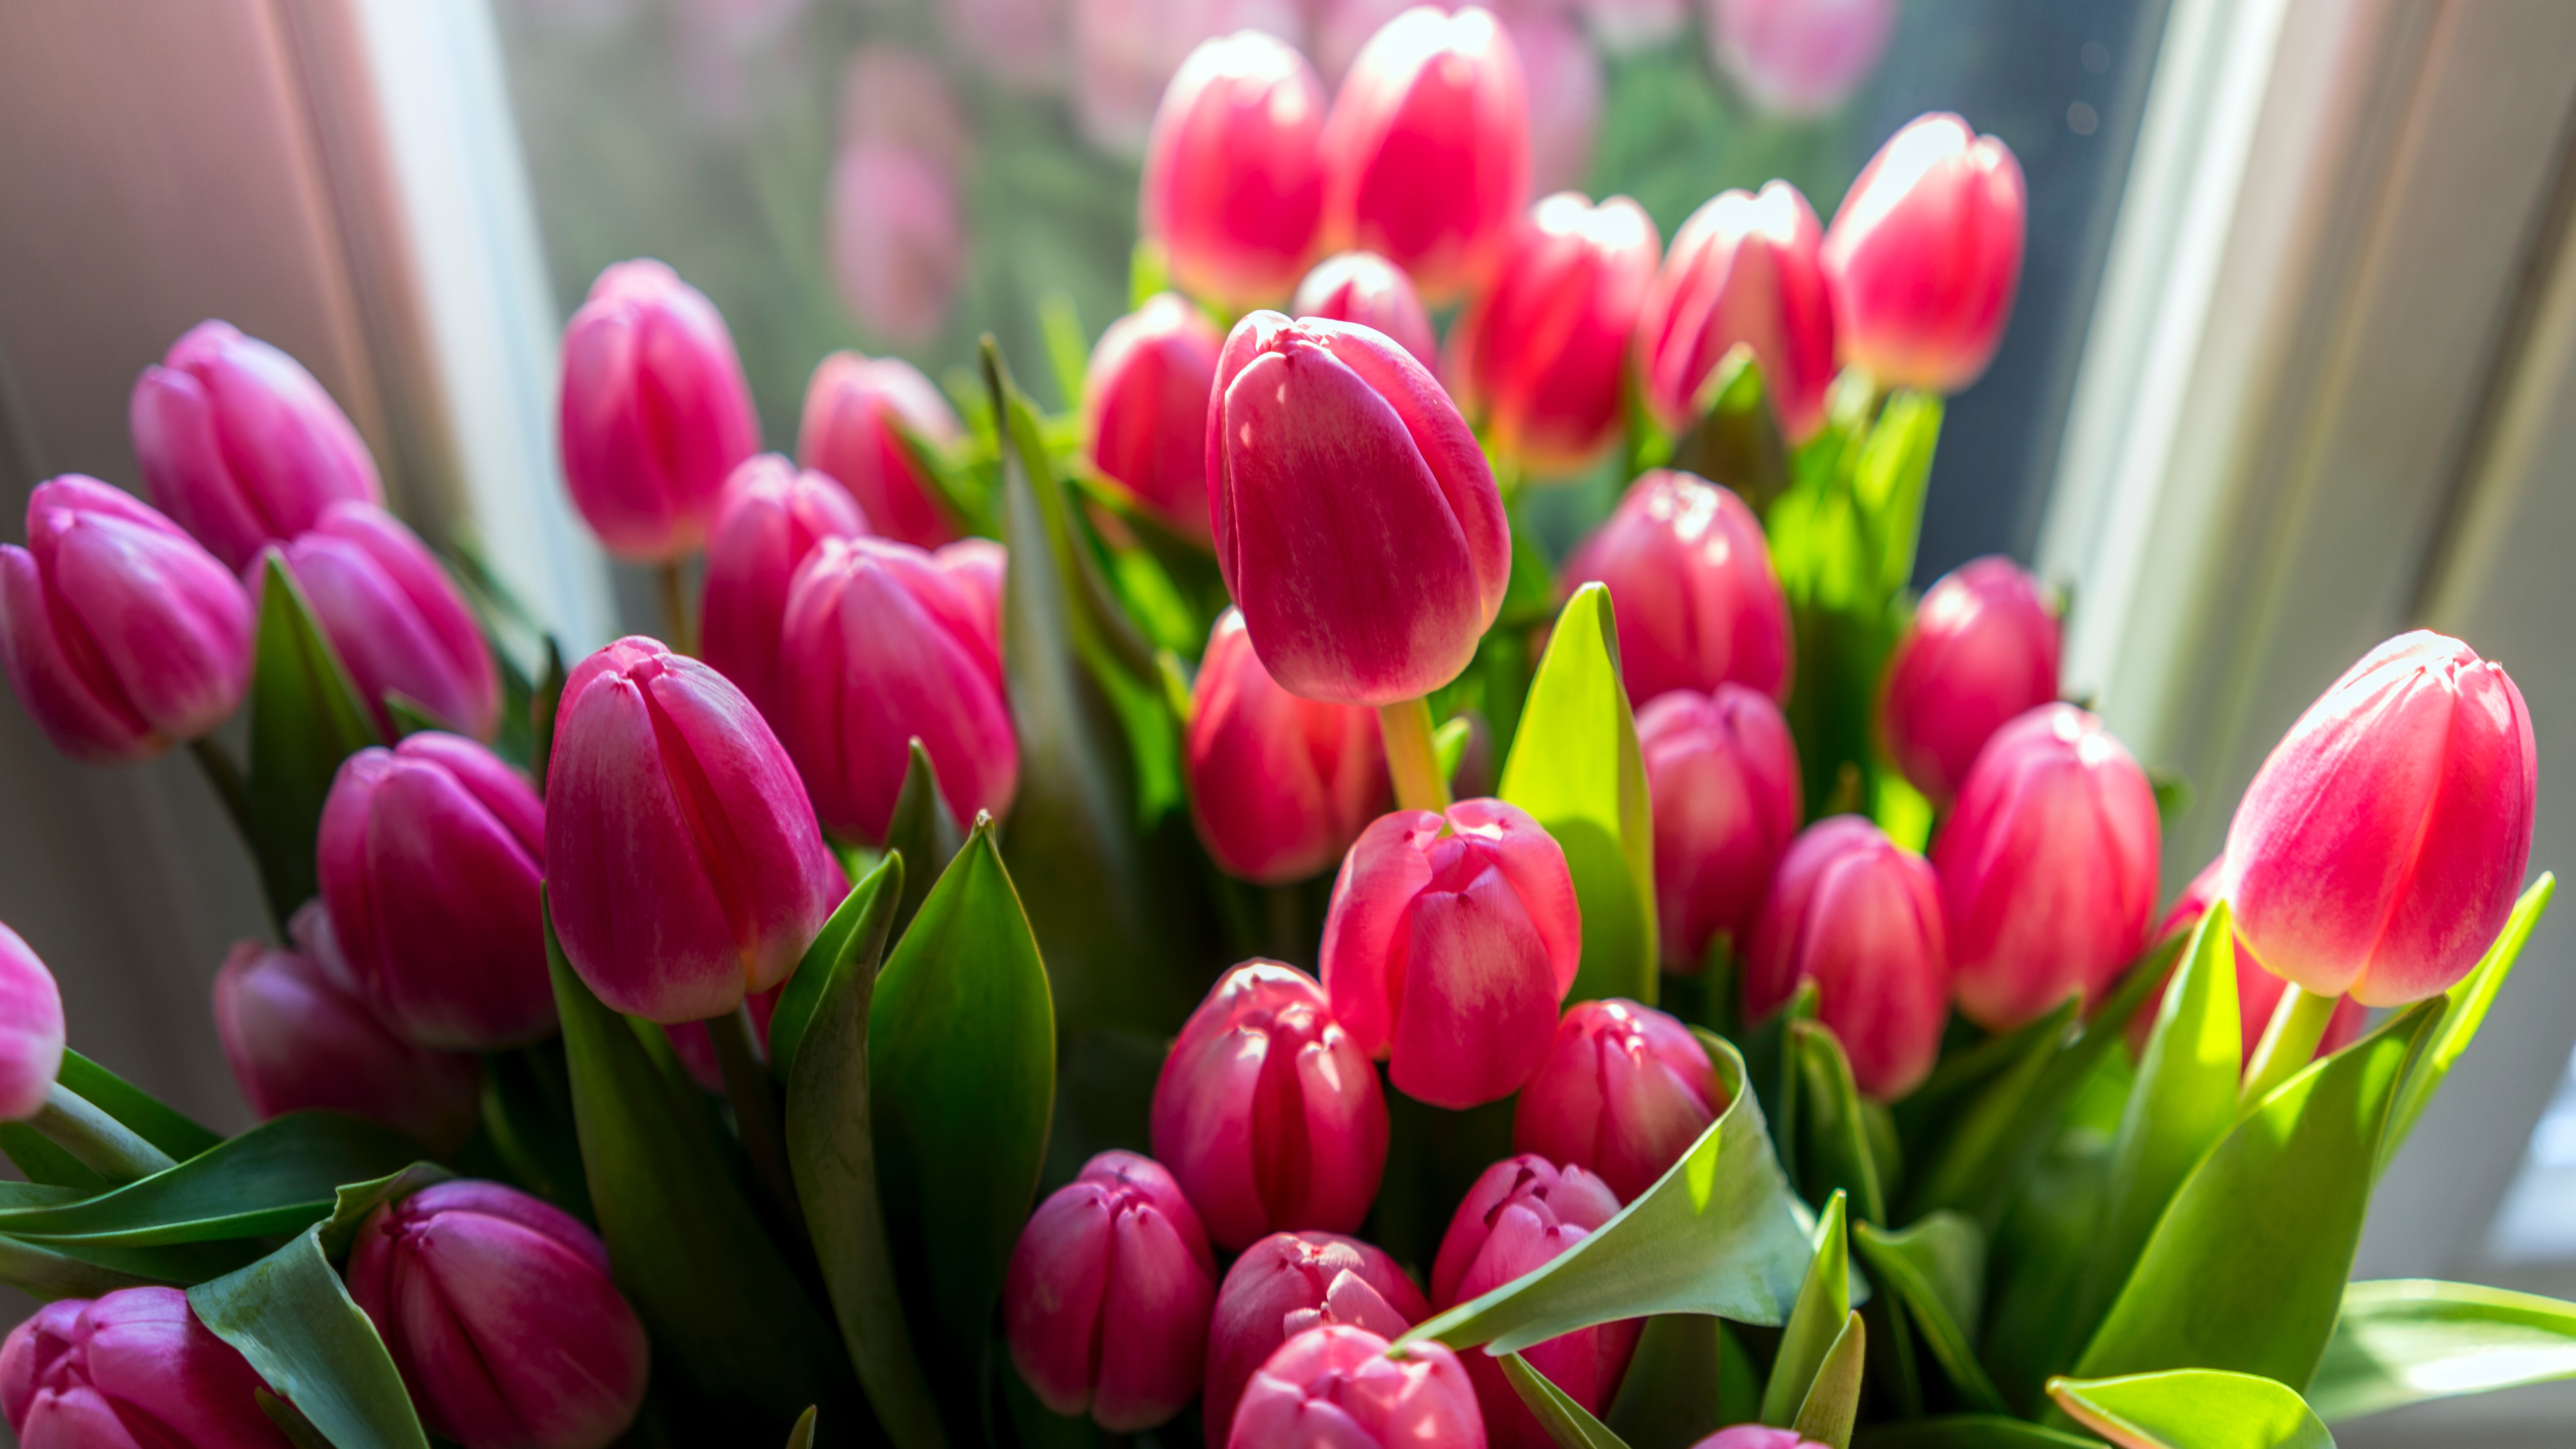
flower, flowering plant, petal, tulip, plant, pink, botany, spring, bud, tulipa humilis, plant stem, floristry, lily family, cut flowers, floral design, annual plant, magenta, perennial plant